Lake Ohrid

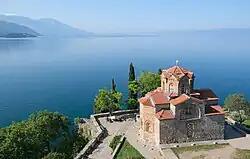
Church of St. John Kaneo and the Ohrid Lake

The prehistoric pile-dwelling near Lin in Pogradec, Albania, is Europe's oldest of its kind, as confirmed by University of Bern specialists. Archaeologists from Albania and Switzerland have been excavating remains on the Ohrid Lake shore and underwater. This settlement, over 8,500 years old, developed agriculture 8,000–9,000 years ago, playing a key role in spreading farming practices across Europe. The Lin site predates similar Swiss sites by over 2,000 years.